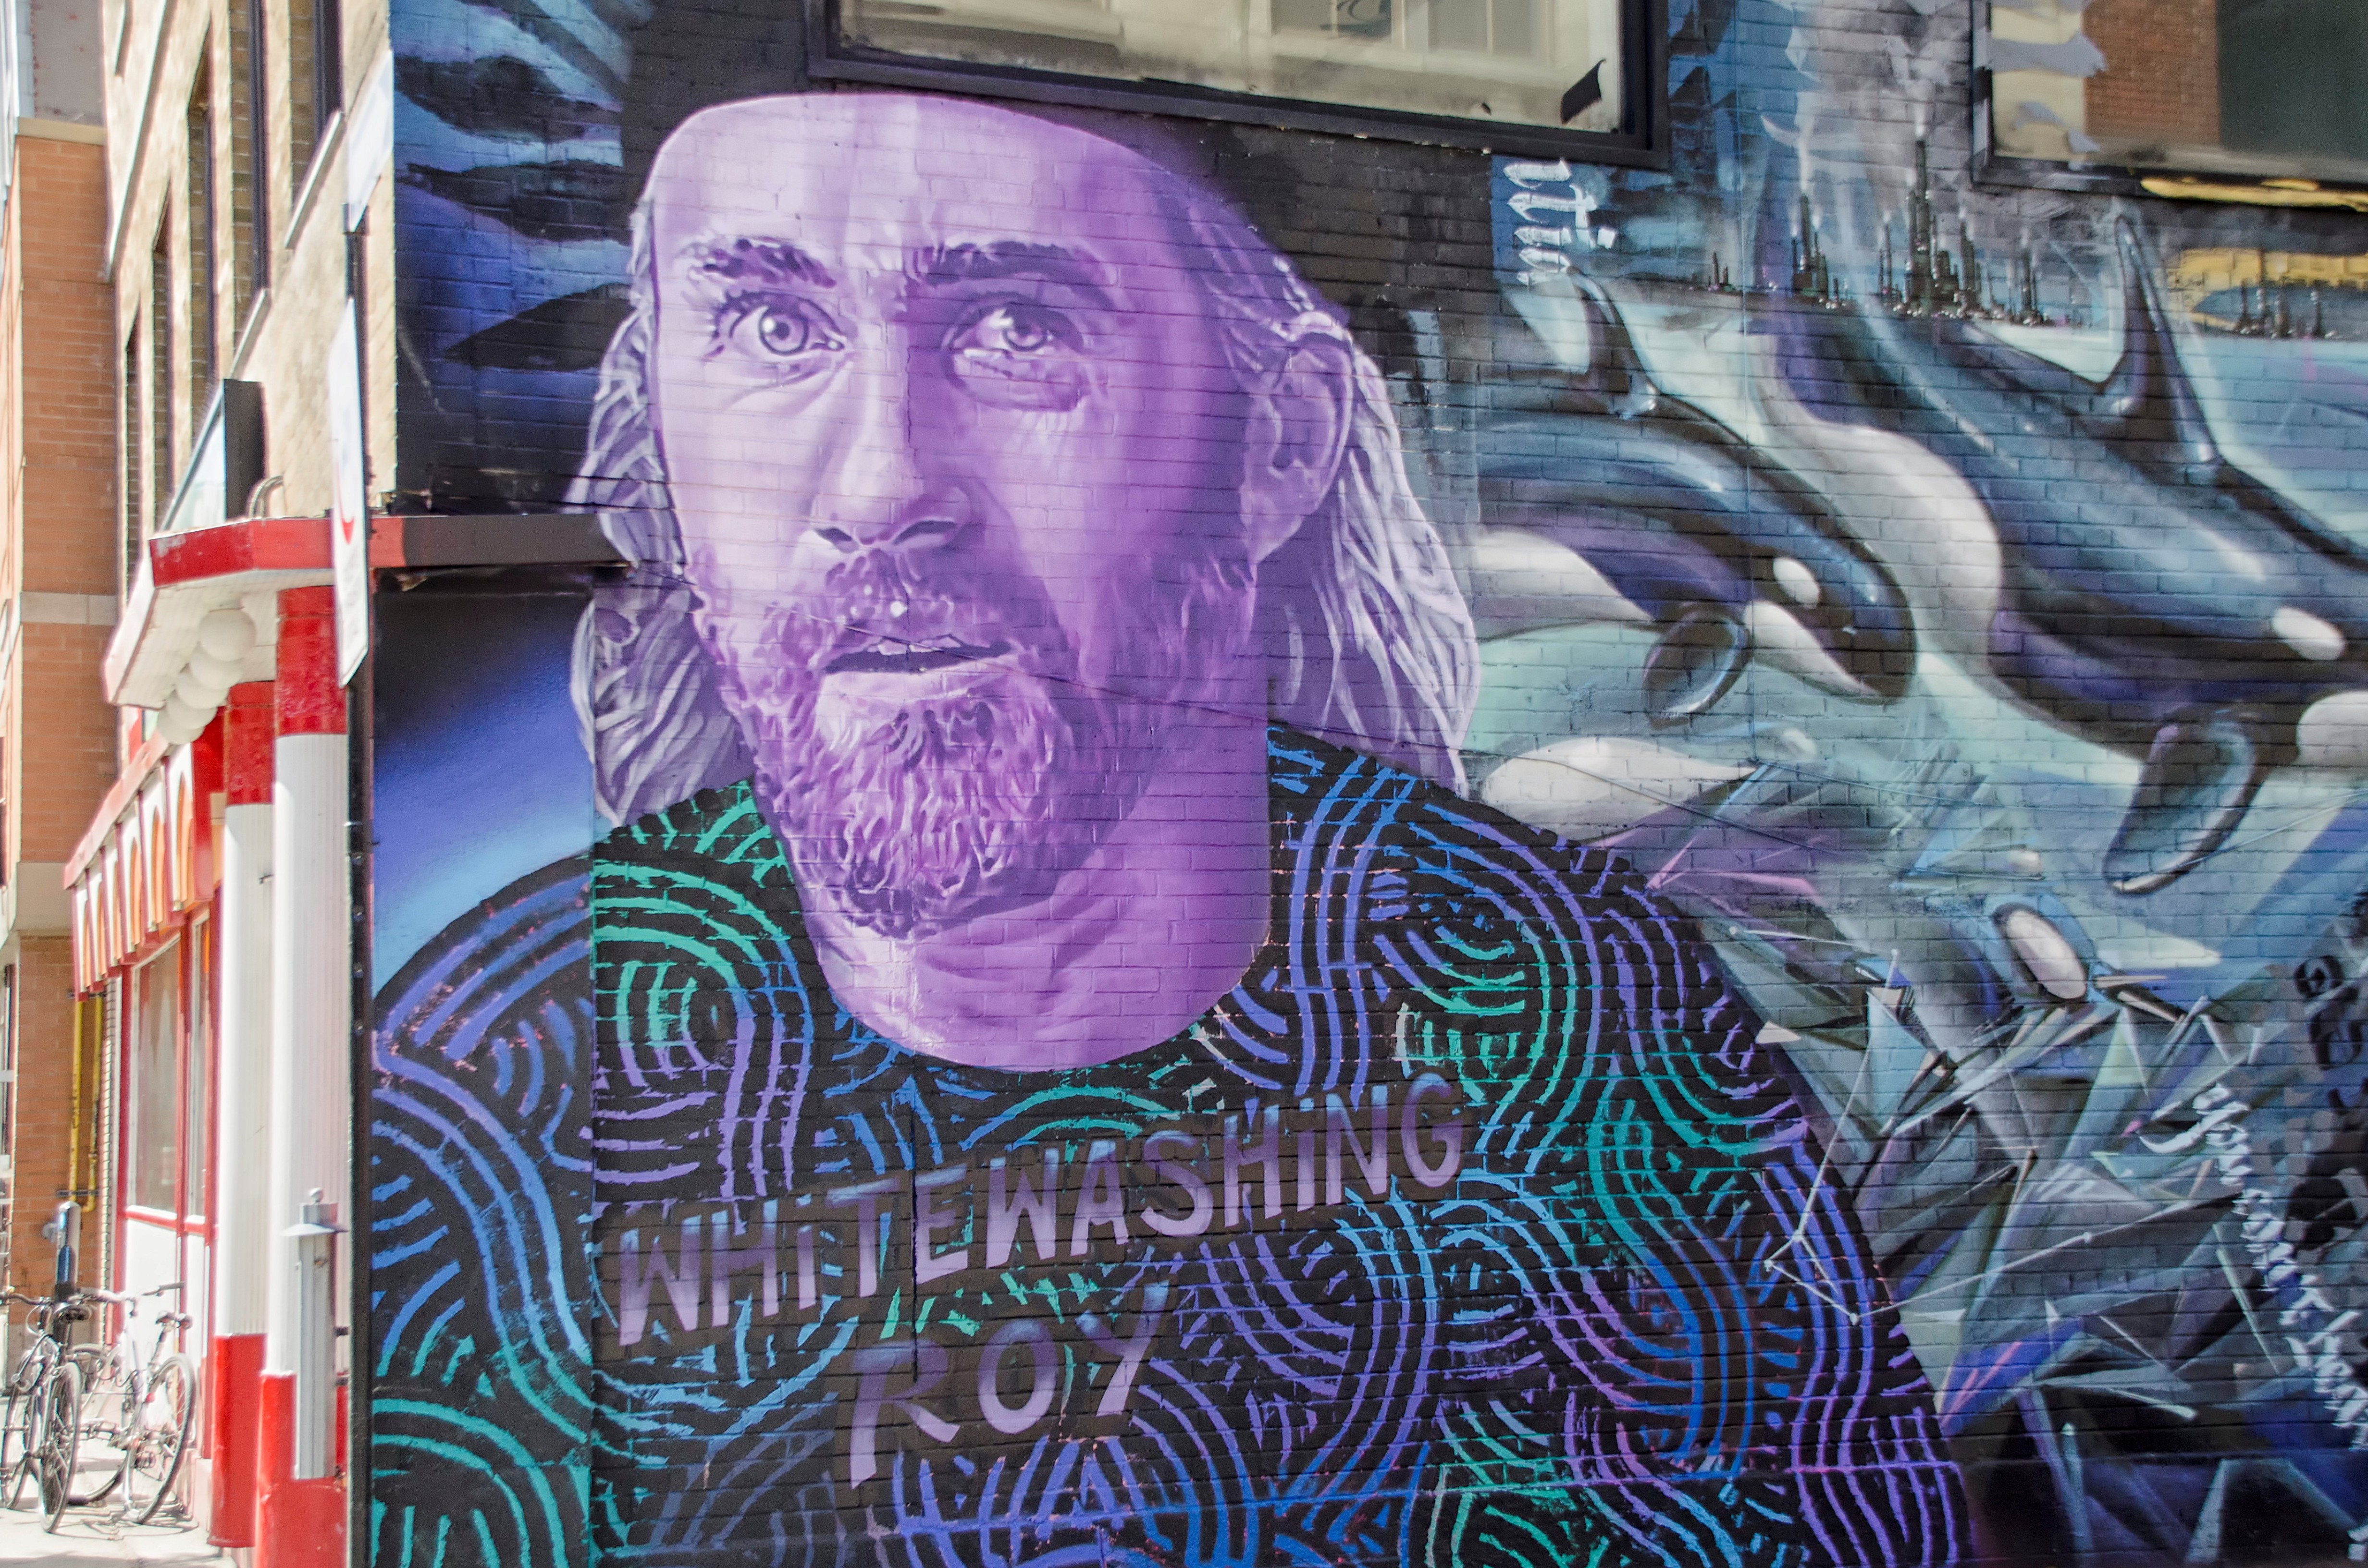
city, graffiti, street art, art, de, of, canada, mural, quebec, montreal, ville